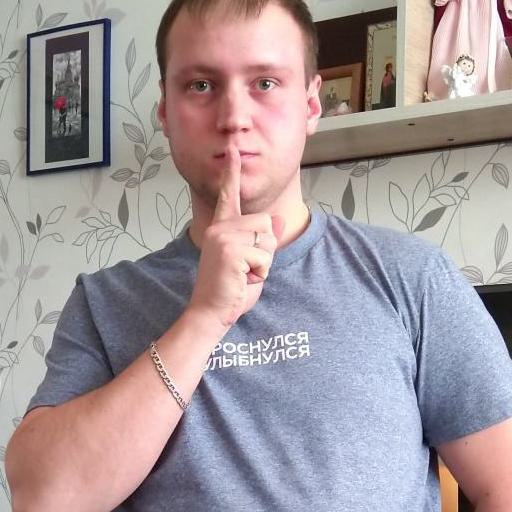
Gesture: mute